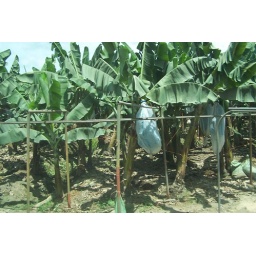
Bananas in blue bags